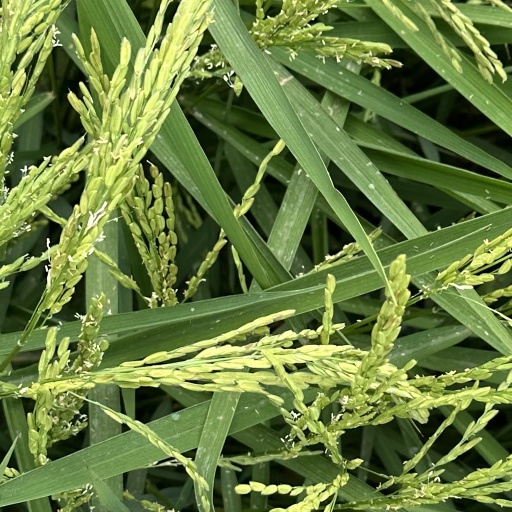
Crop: rice